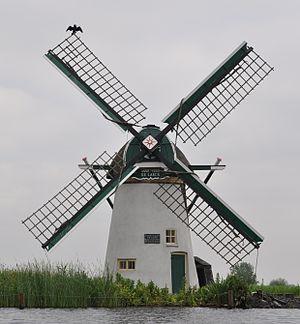
Cet article recense les moulins à vent de la province de Hollande-Méridionale, aux Pays-Bas.